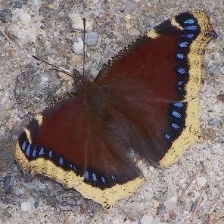
Species: MOURNING CLOAK
Butterfly family (ImageNet category): admiral